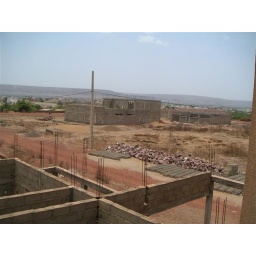
The view from the roof of our house in Bamako, Mali.